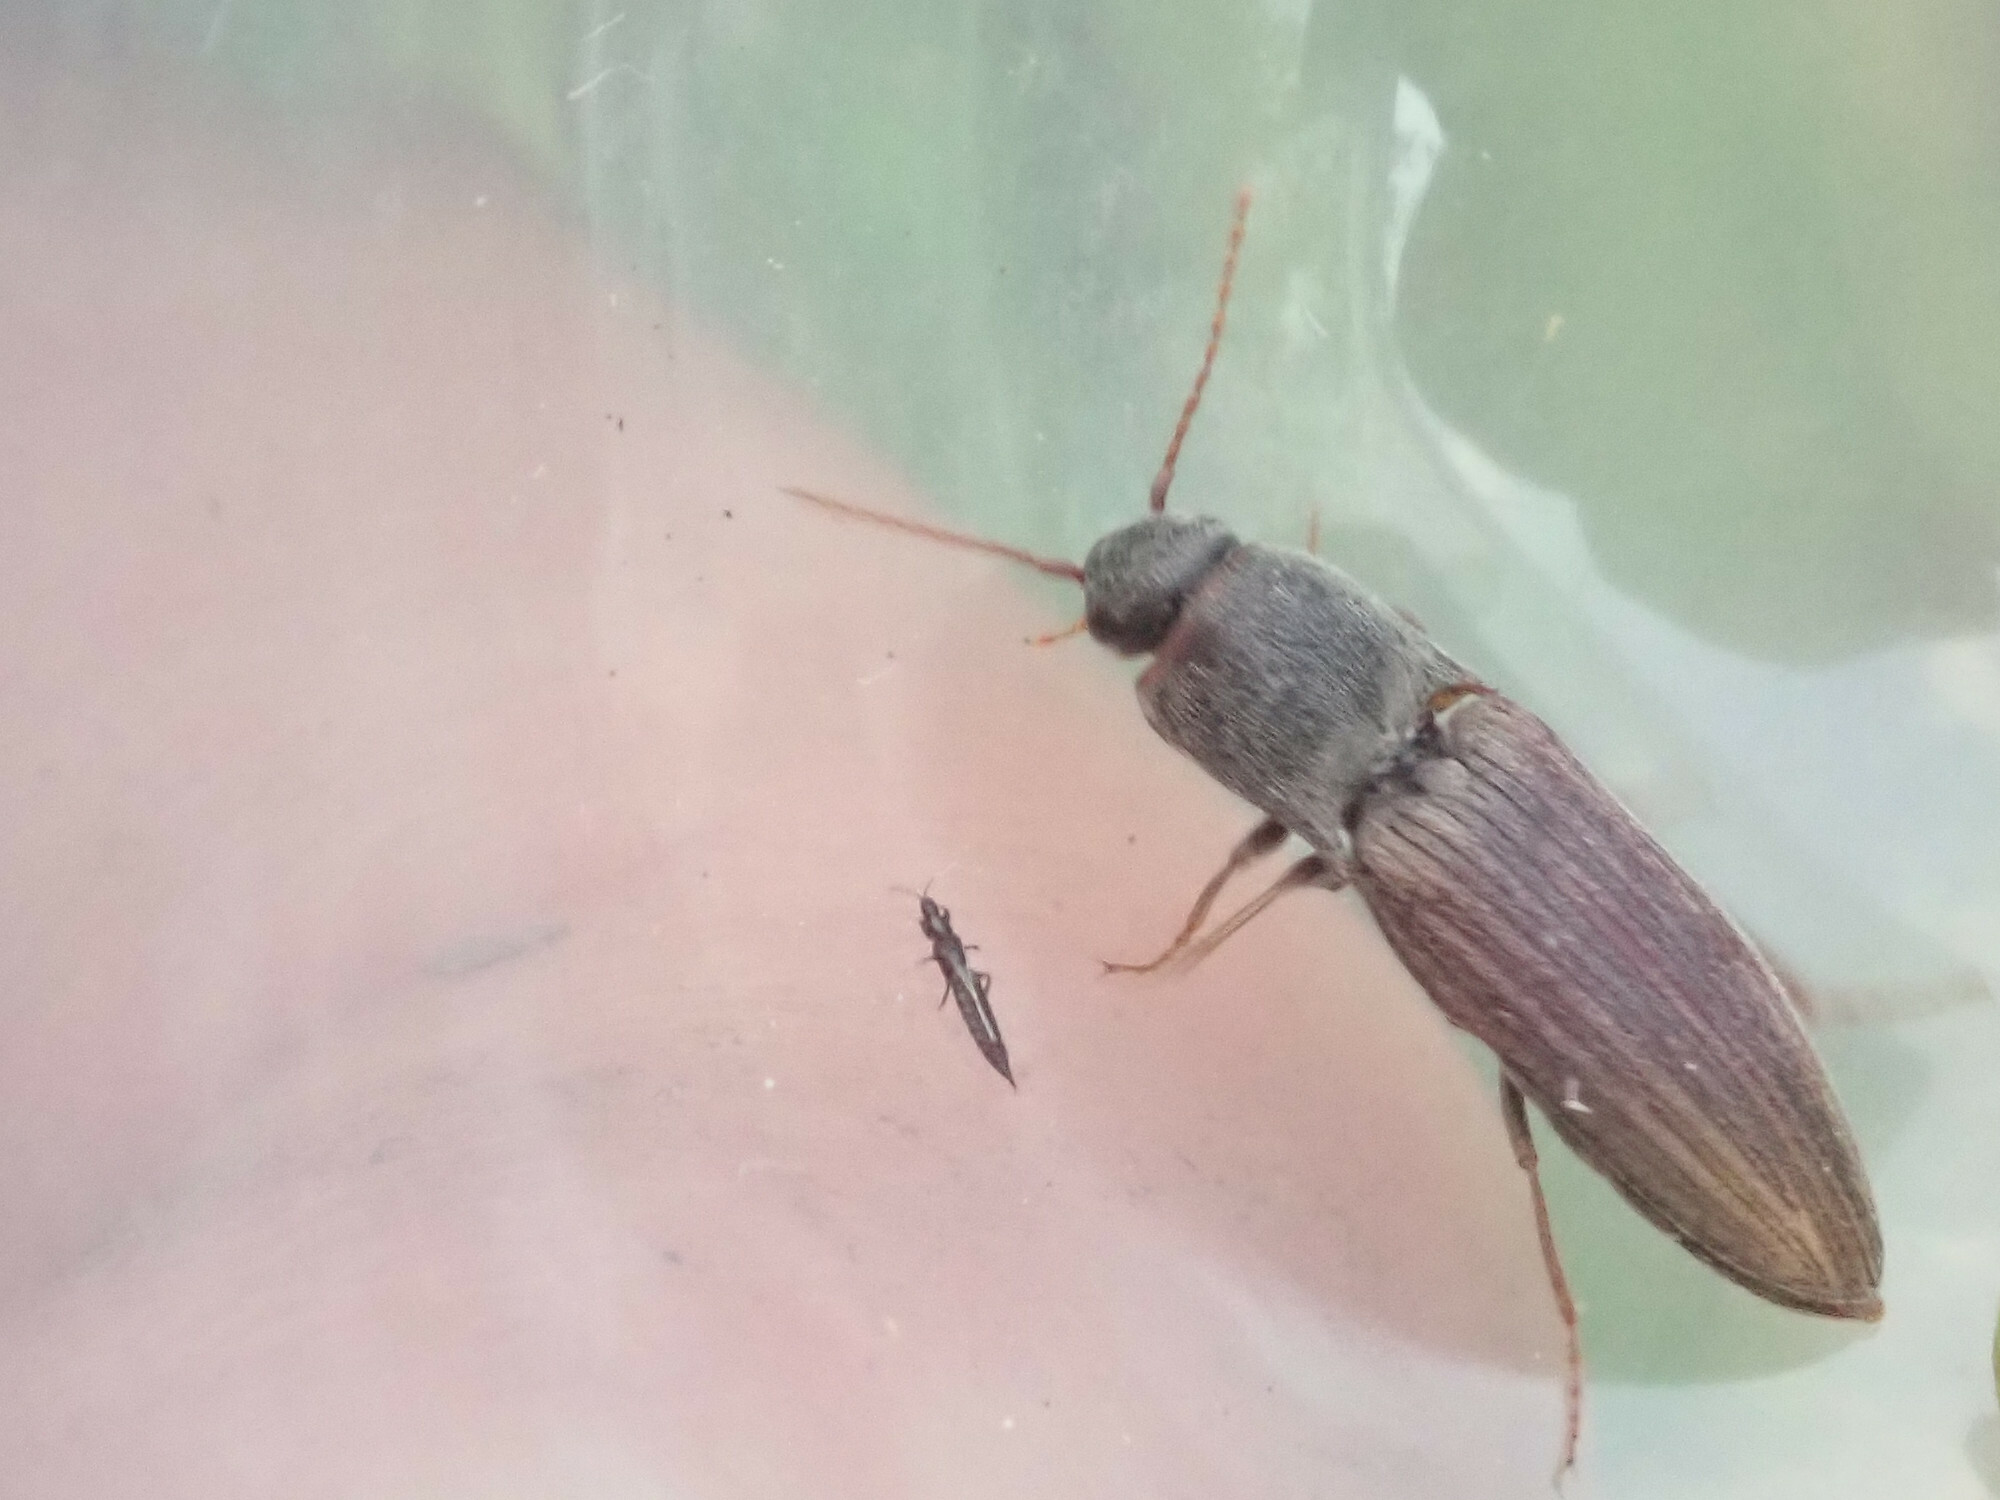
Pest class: clickbeetles_wireworms